Mahboub Maalim

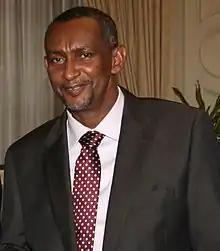

Mahboub Maalim (born 1958) is a Kenyan diplomat. He was the executive secretary of the Intergovernmental Authority on Development (2008-2019). He was appointed by the 12th Summit of IGAD Heads of State and Government that was held on 14 June 2008 in Addis Ababa, Ethiopia. He was reappointed for a second term on 11 July 2012.